Vincent van der Vinne

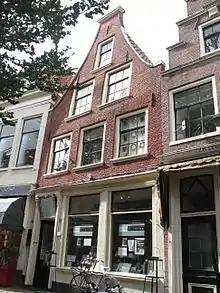
Gierstraat 50, Haarlem. A commemorative plaque reads that Vincent van der Vinne lived in this house with his first wife in 1663 and this is where their son Isaac was born in 1665. Another Vincent van der Vinne, a flower bulb merchant, lived here in 1839.

He finally returned to Haarlem in 1655 and married Anneke Jansdr de Gaver in 1656, a widow with two small children. It was at this time that his portrait was painted by Frans Hals, probably as half of a pair of wedding portraits. When she died in 1668, he was left with four young children; Laurens (1658–1729), Maeijke (1659–1689), Jan (1663–1721), and Isaac (1665–1740). His sons all became successful painters.